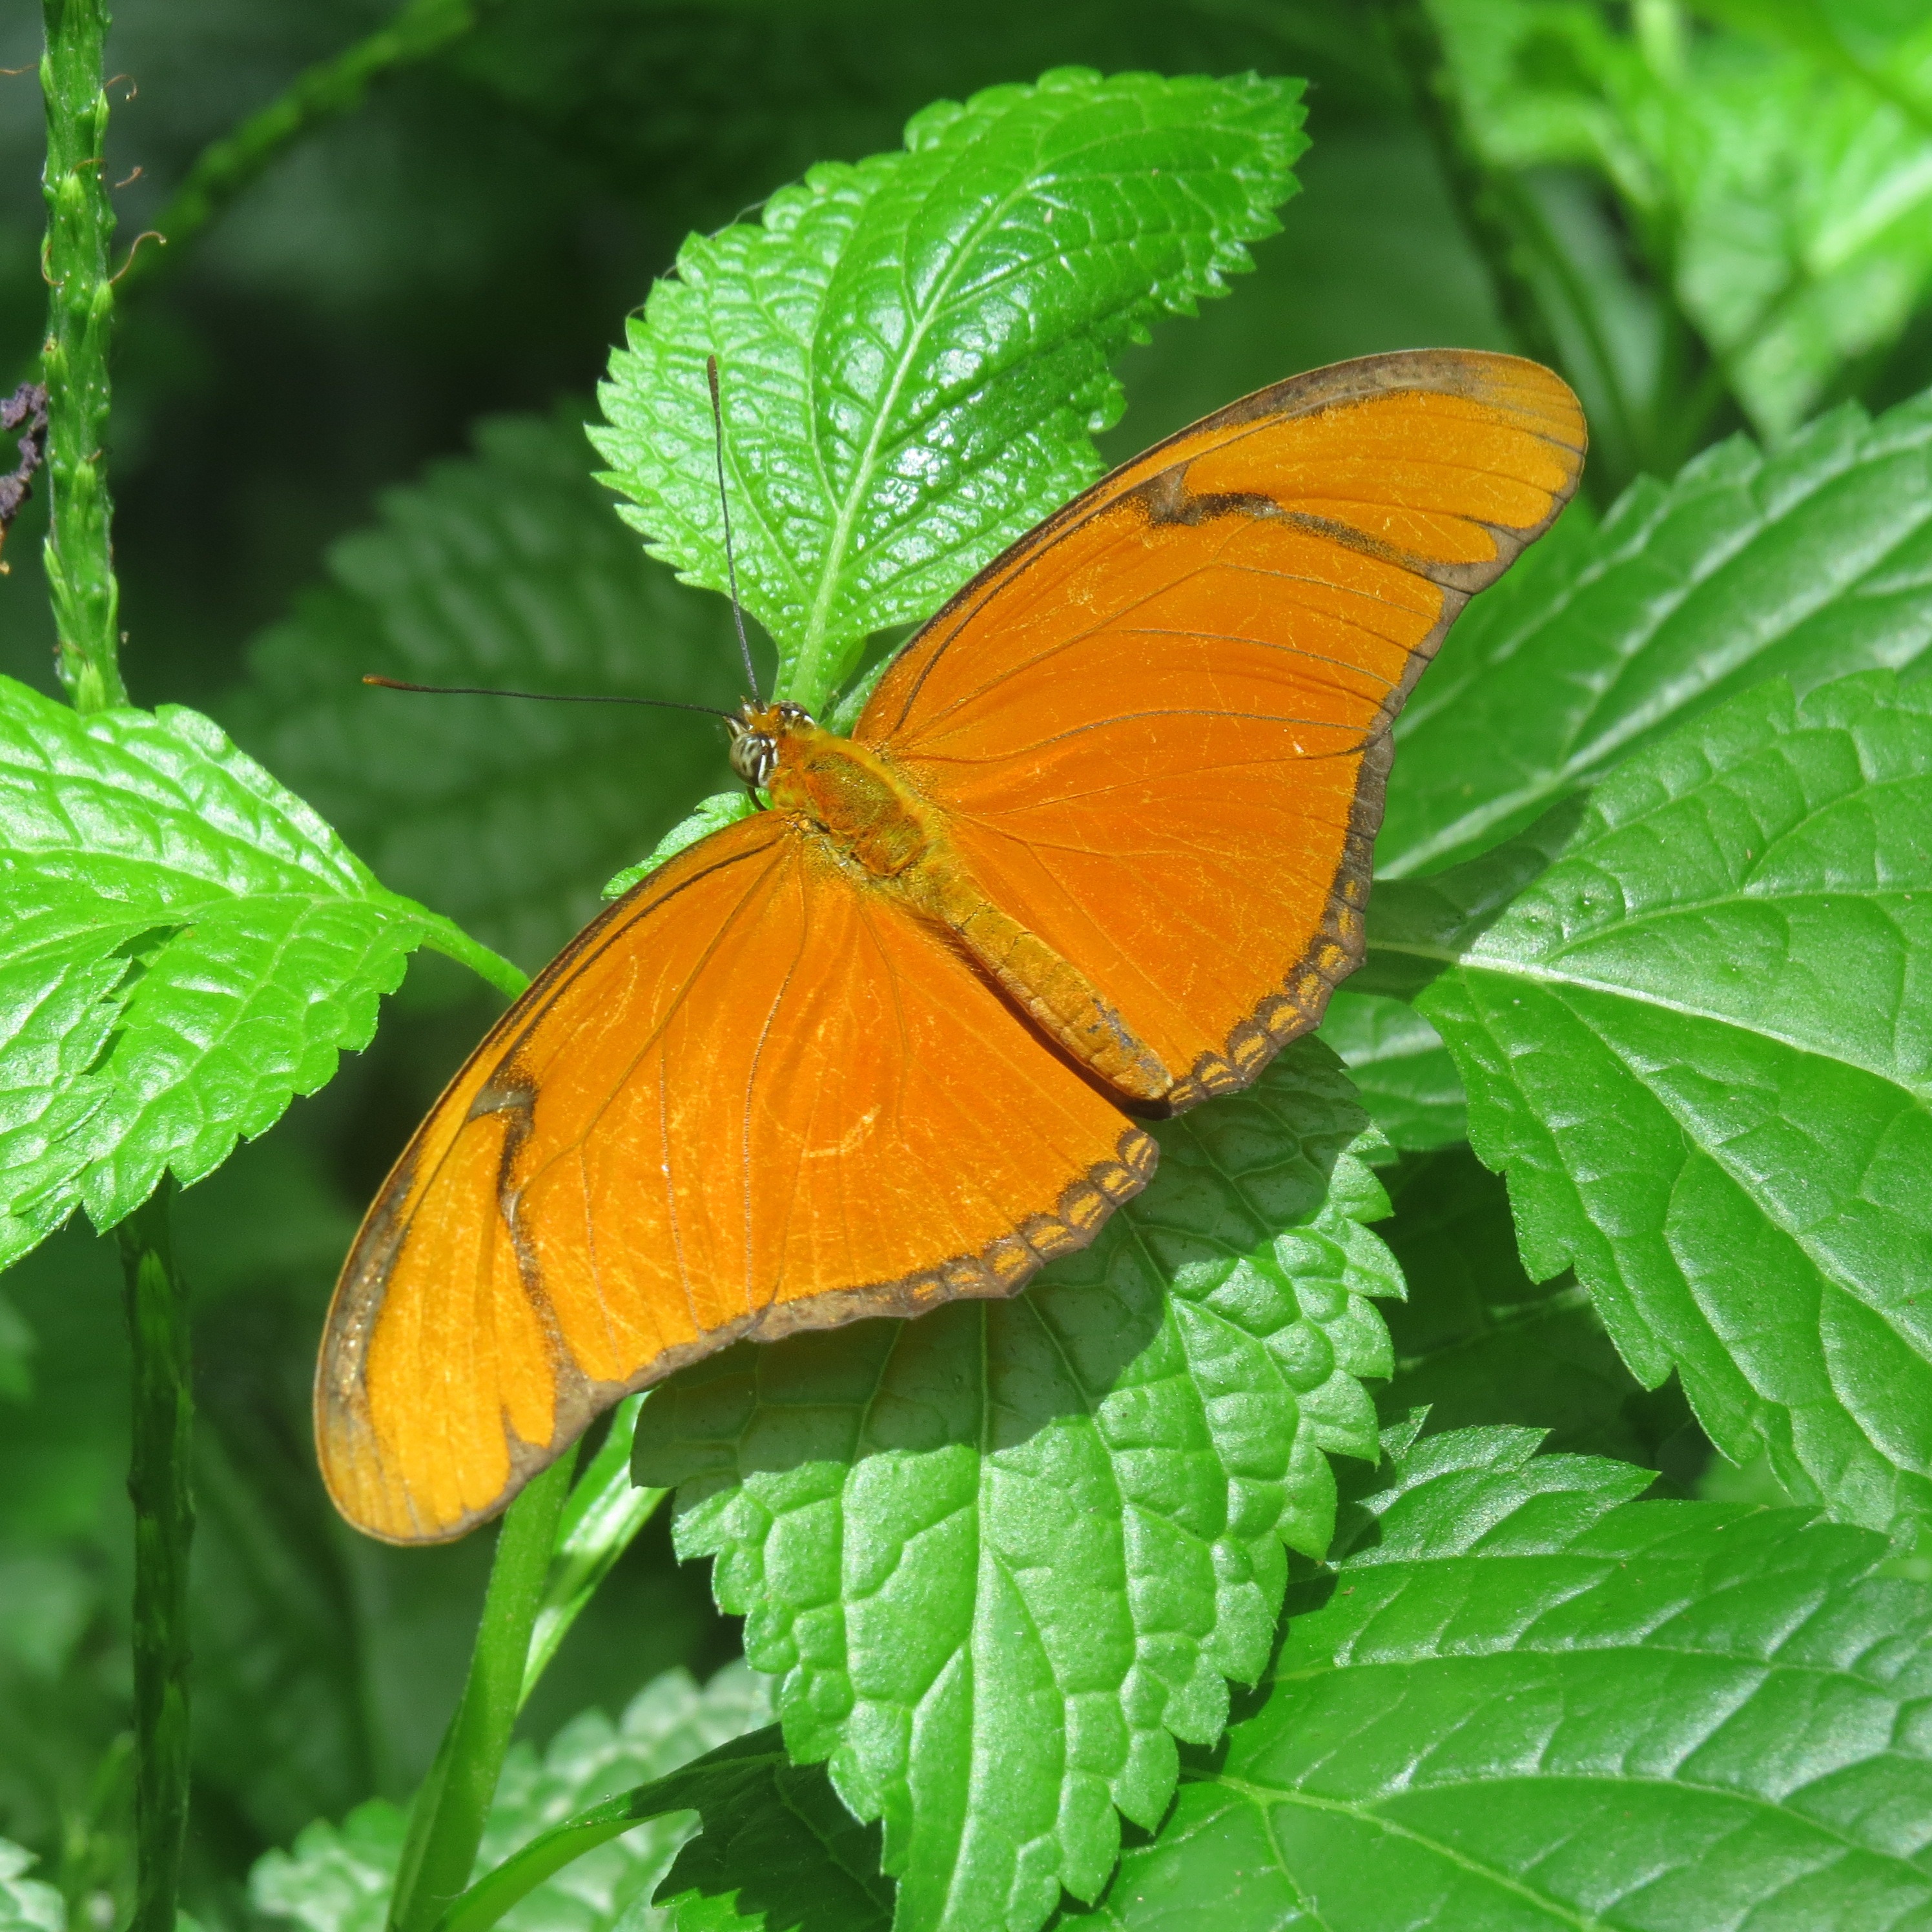
nature, outdoor, wing, leaf, flower, wildlife, wild, tropical, insect, small, bug, botany, butterfly, colorful, fauna, invertebrate, life, entomology, bright, delicate, exotic, fragile, nectar, pieridae, thorax, antennae, metamorphosis, proboscis, cocoon, flying insect, pollinator, annual plant, moths and butterflies, lycaenid, brush footed butterfly, colias